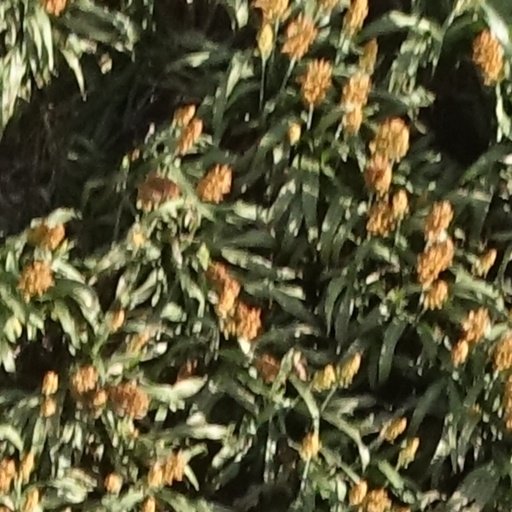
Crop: sorghum